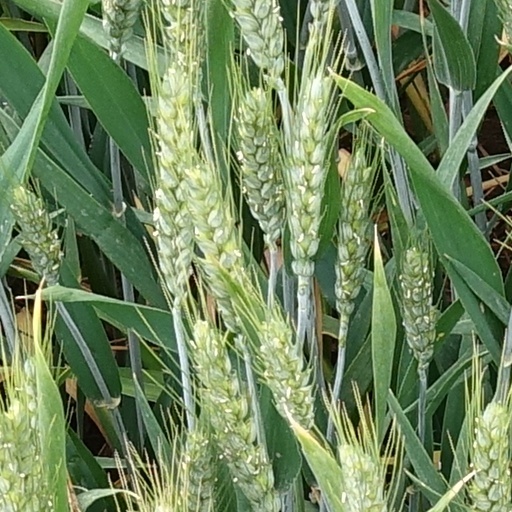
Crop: wheat